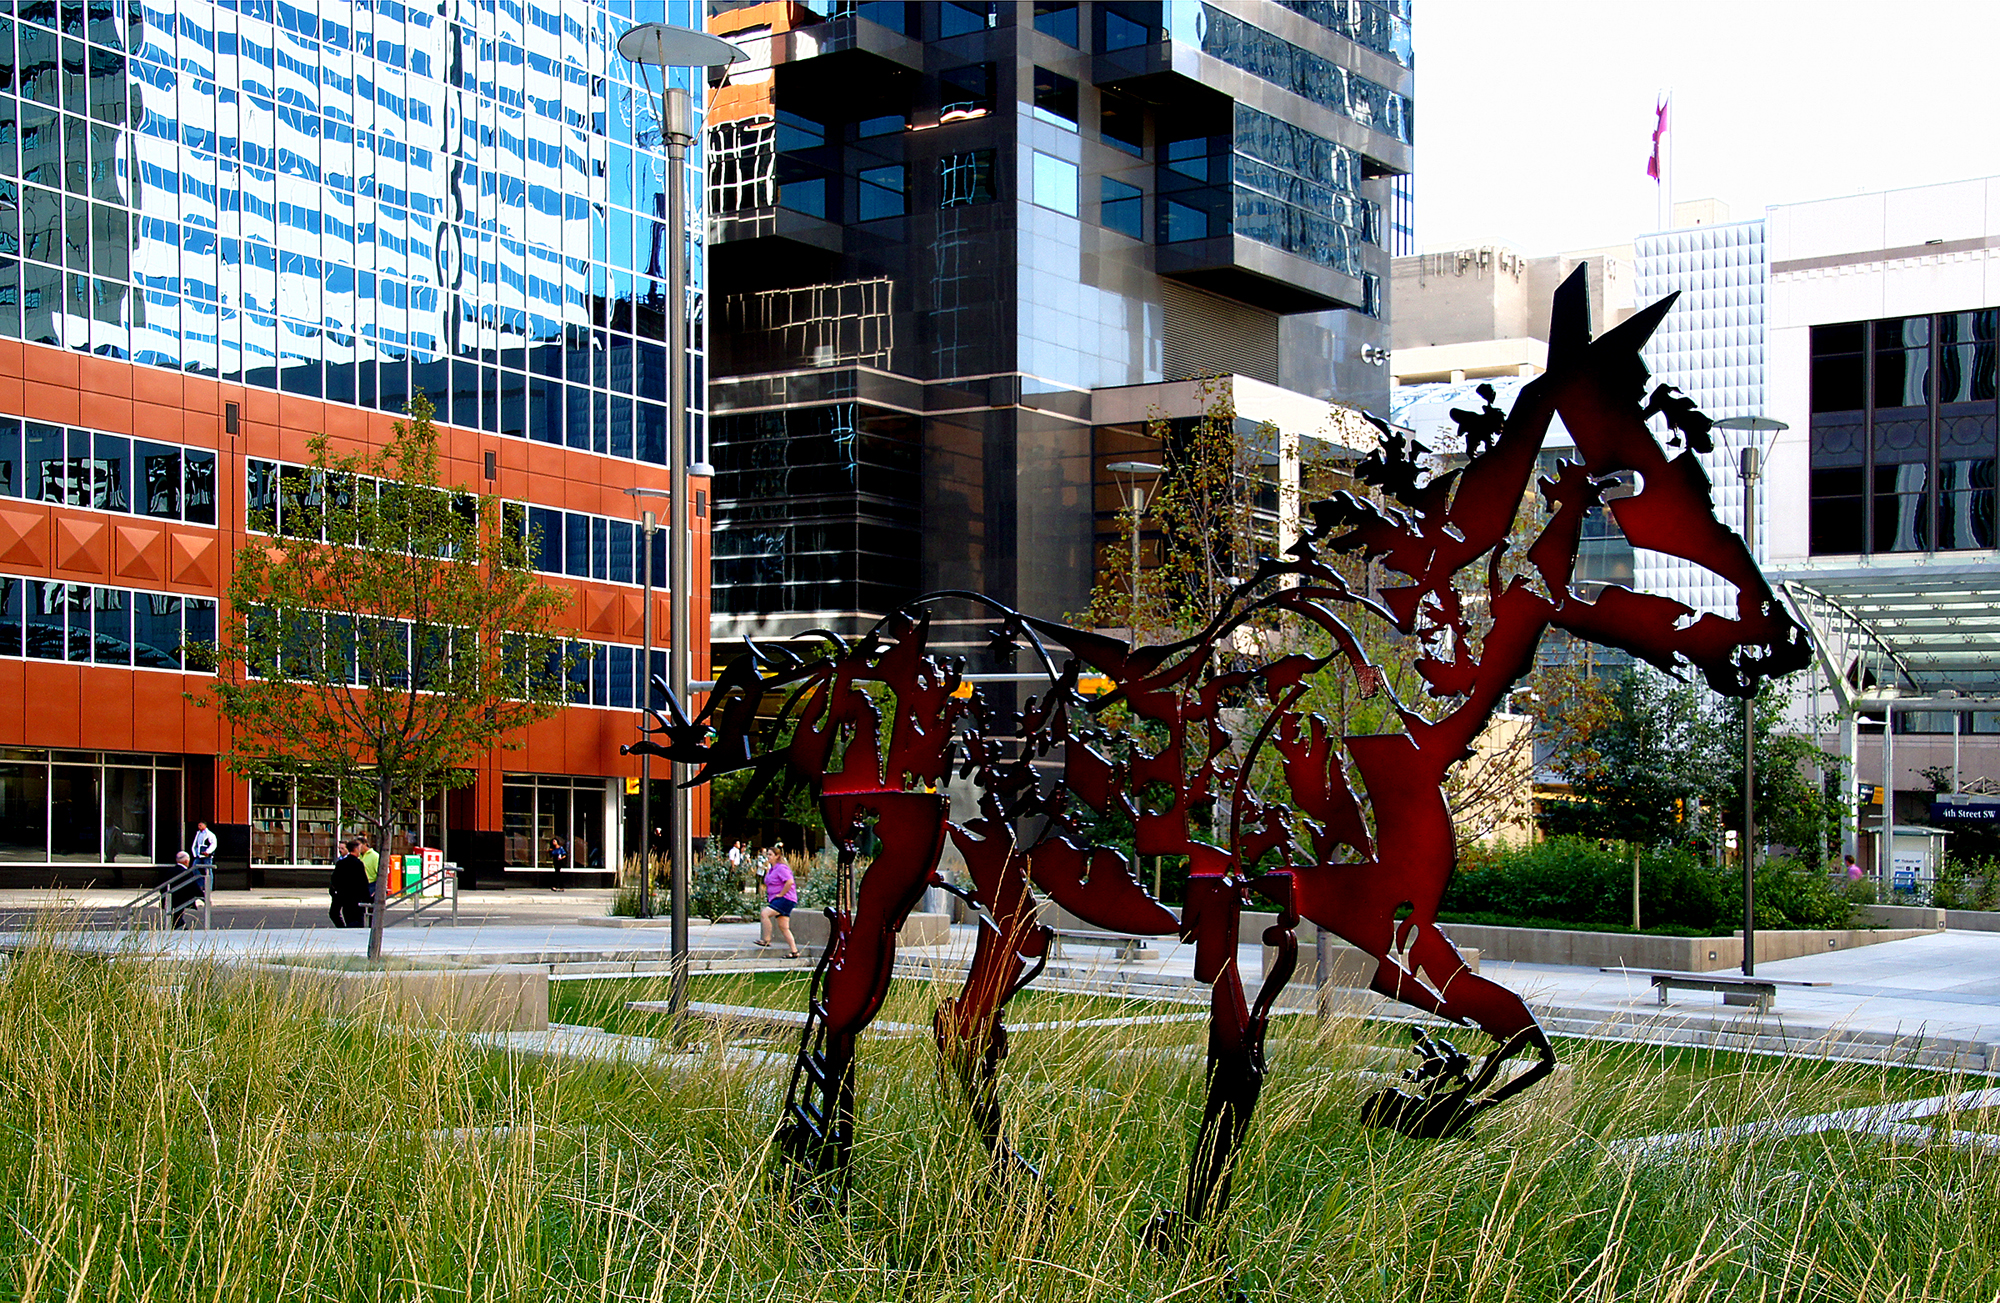
city, downtown, statue, sculpture, horses, art, culture, sonyalpha, calgary, calgarysightseeing, joefafard, urban area, human settlement